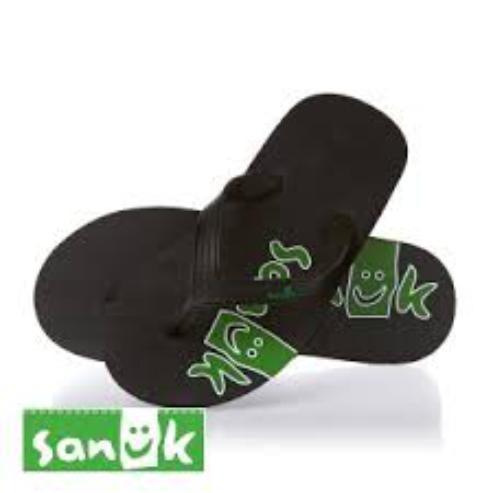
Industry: Clothes